Romania in Antiquity

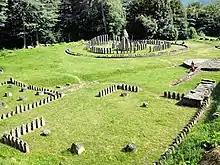
Ruins of Sarmizegetusa Regia, the capital of Decebalus

Callatis, Histria and Tomis accepted the suzerainty of King Mithridates VI of Pontus around 110 BC. His expansionist policy clashed with the interests of the Romans who had by that time started to advance in Southeastern Europe. The governor of the Roman province of Macedonia, Marcus Terentius Varro Lucullus forced Callatis to sign a treaty of alliance with the Roman Empire in 72 or 71 BC. According to MacKendrick, it is plausible that Histria and Tomis concluded a similar treaty with the Romans around the same time, because the empire needed their ports for naval bases in the Black Sea.